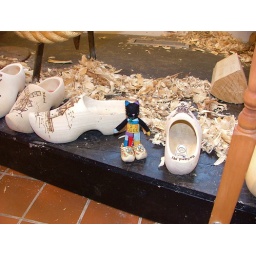
While we were in Holland, we went into a Dutch wooden shoe factory. They actually carve the shoes there.